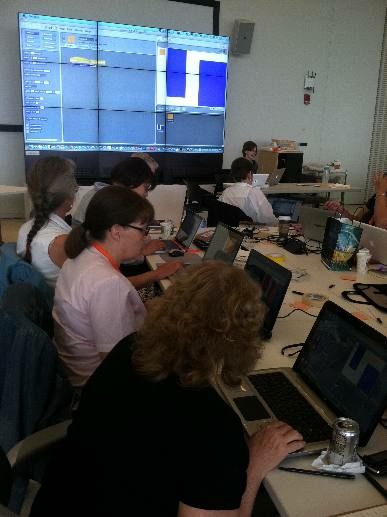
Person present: Yes